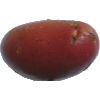
Label: Potato Red Washed 1